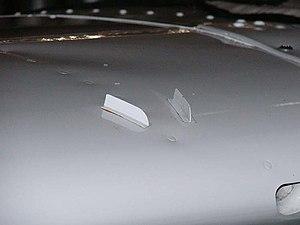
Un générateur de tourbillons est un dispositif aérodynamique, composé d'une petite aube généralement fixée à un profil d'avion, comme une aile, ou à une pale de rotor d'une éolienne. Ces dispositifs peuvent également être attachés à une partie d'un véhicule aérodynamique tel qu'un fuselage d'avion ou une voiture de course. Lorsque la surface portante ou le corps est en mouvement par rapport à l'air, le générateur produit un tourbillon qui, en supprimant une partie de la couche limite au contact de la surface de la voilure, retarde la séparation de couche limite et le décrochage aérodynamique. Le tout améliore l'efficacité des ailes et des surfaces de contrôle, telles que les volets, les ailerons et les gouvernes.